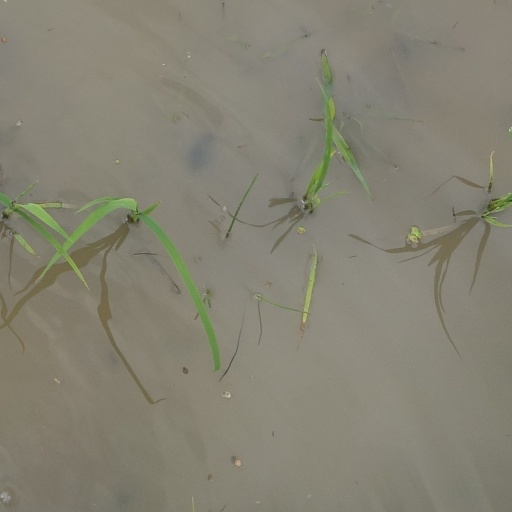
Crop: rice